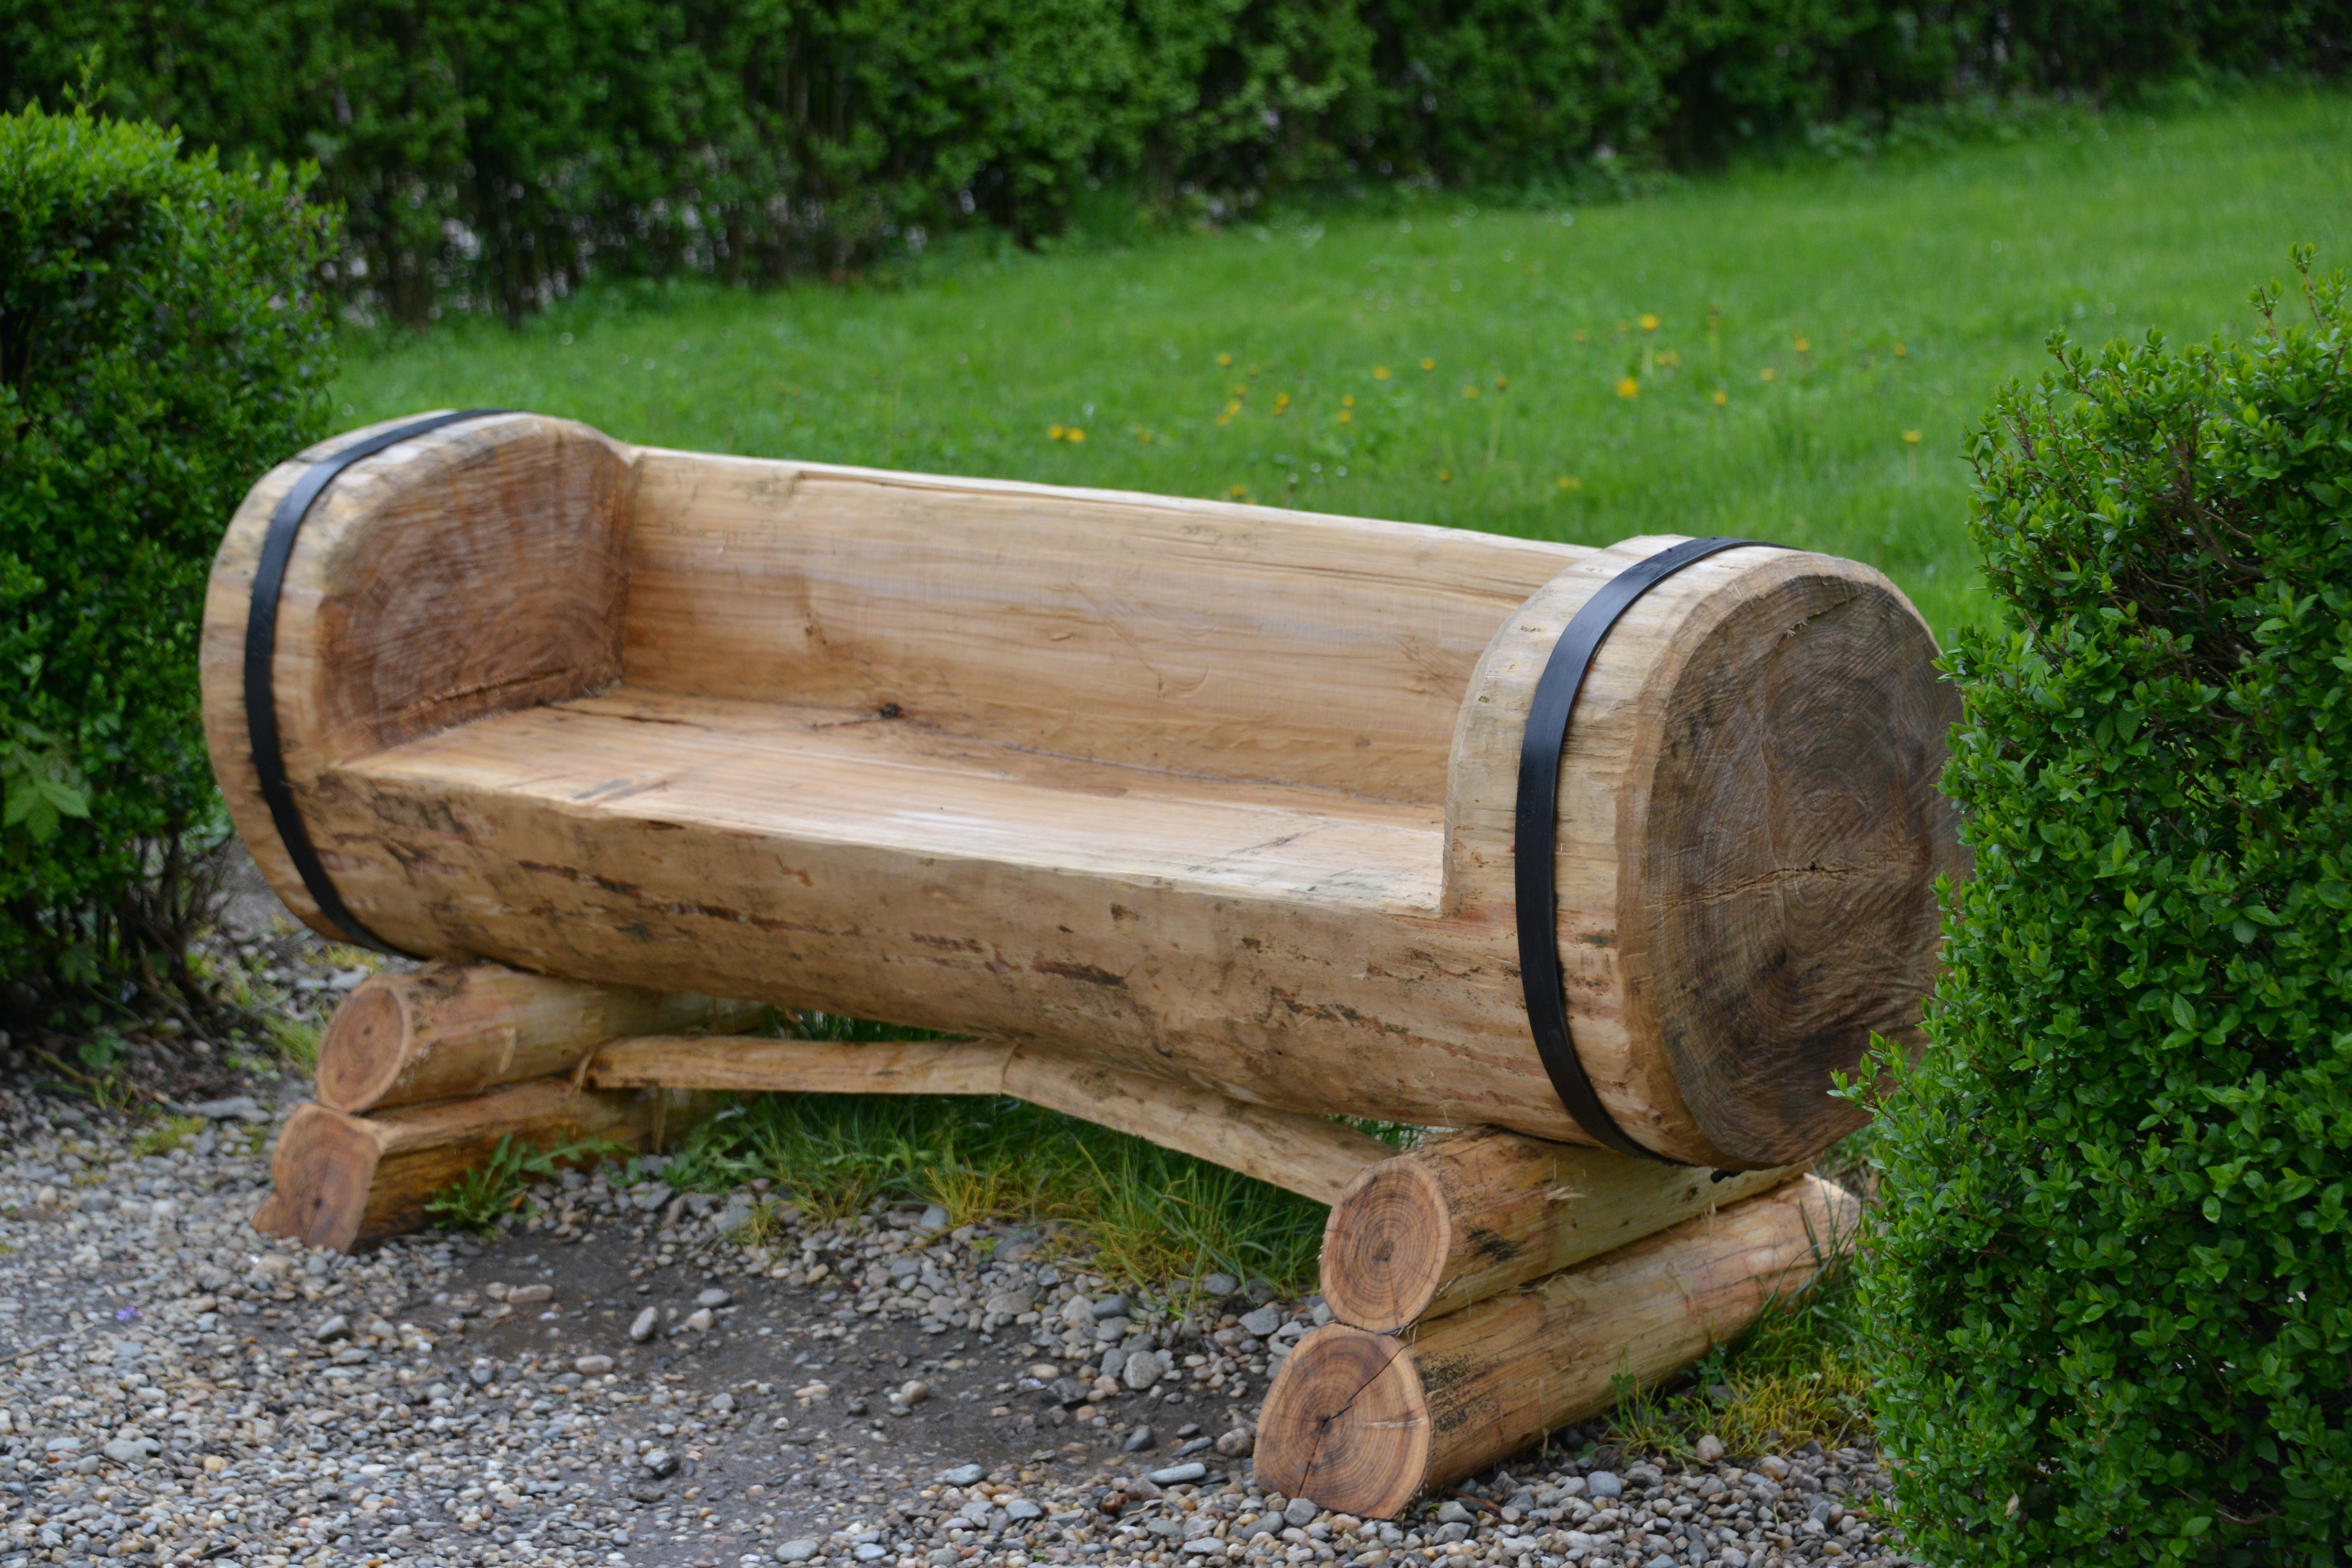
tree, grass, wood, bench, lawn, trunk, log, furniture, wooden, timber, man made object, outdoor play equipment